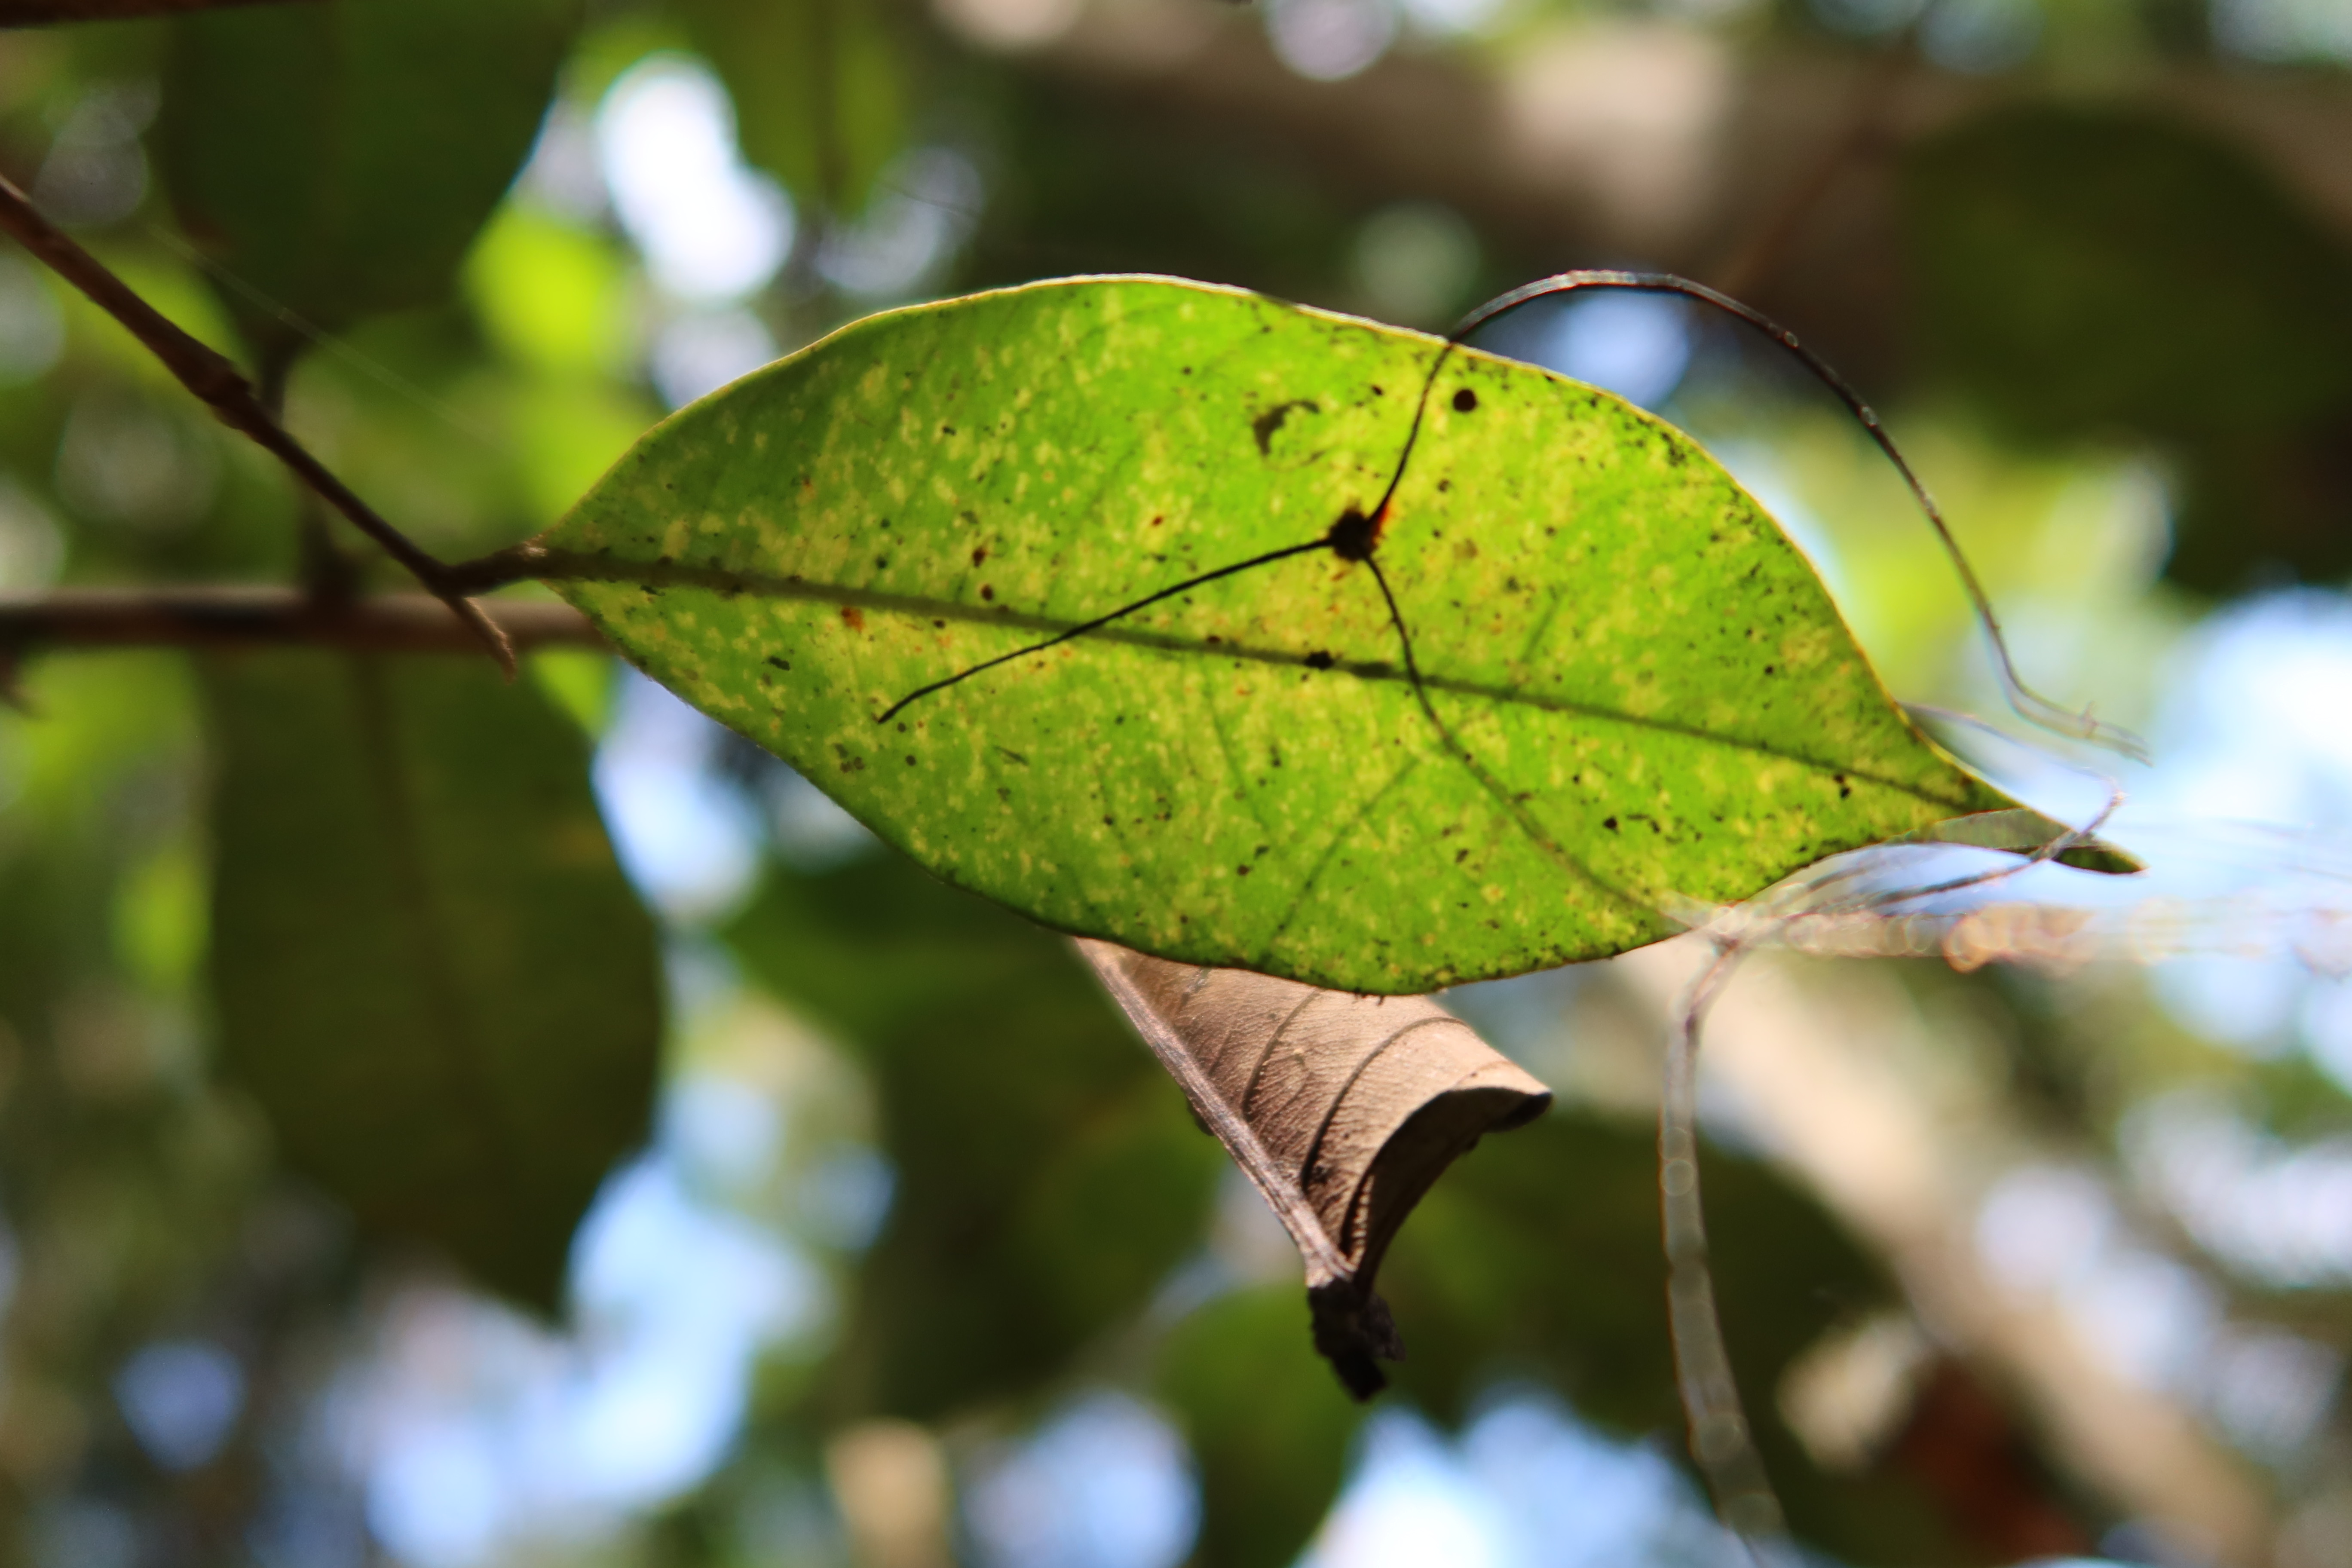
Label: Black spots